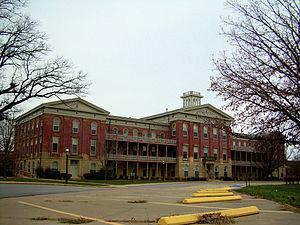
Jacksonville est une ville de l'Illinois, siège du comté de Morgan aux États-Unis. La population était de 19 440 habitants en 2010.
Illinois School for the Deaf, dont le nom est couramment abrégé en ISD, est une école pour sourds, située à Jacksonville, en Illinois, aux États-Unis. Elle a été fondée en 1839.